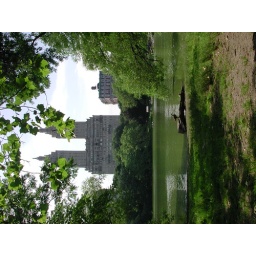
View of San Remo Apartments building from the lake in Central Park. Friday, 23 June 2006 at 3:47pm.